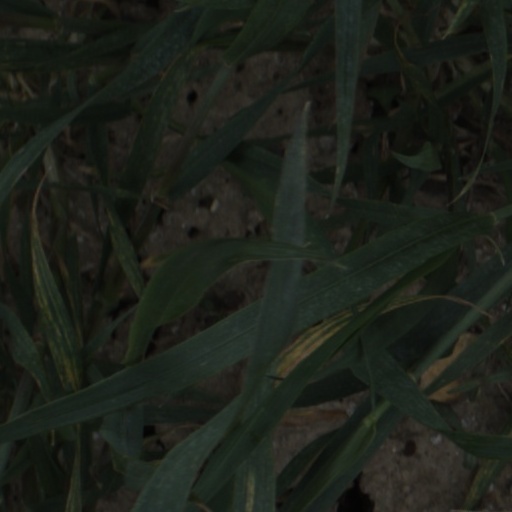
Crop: wheat